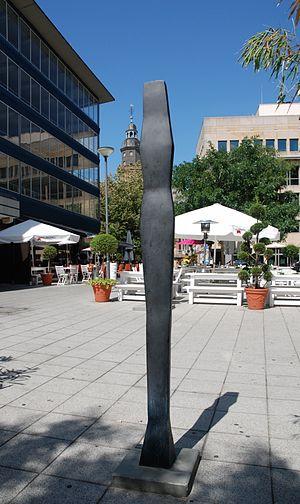
Christa von Schnitzler, né le 12 juillet 1922 à Cologne, et morte le 28 juin 2003 à Francfort-sur-le-Main, est une sculptrice allemande.